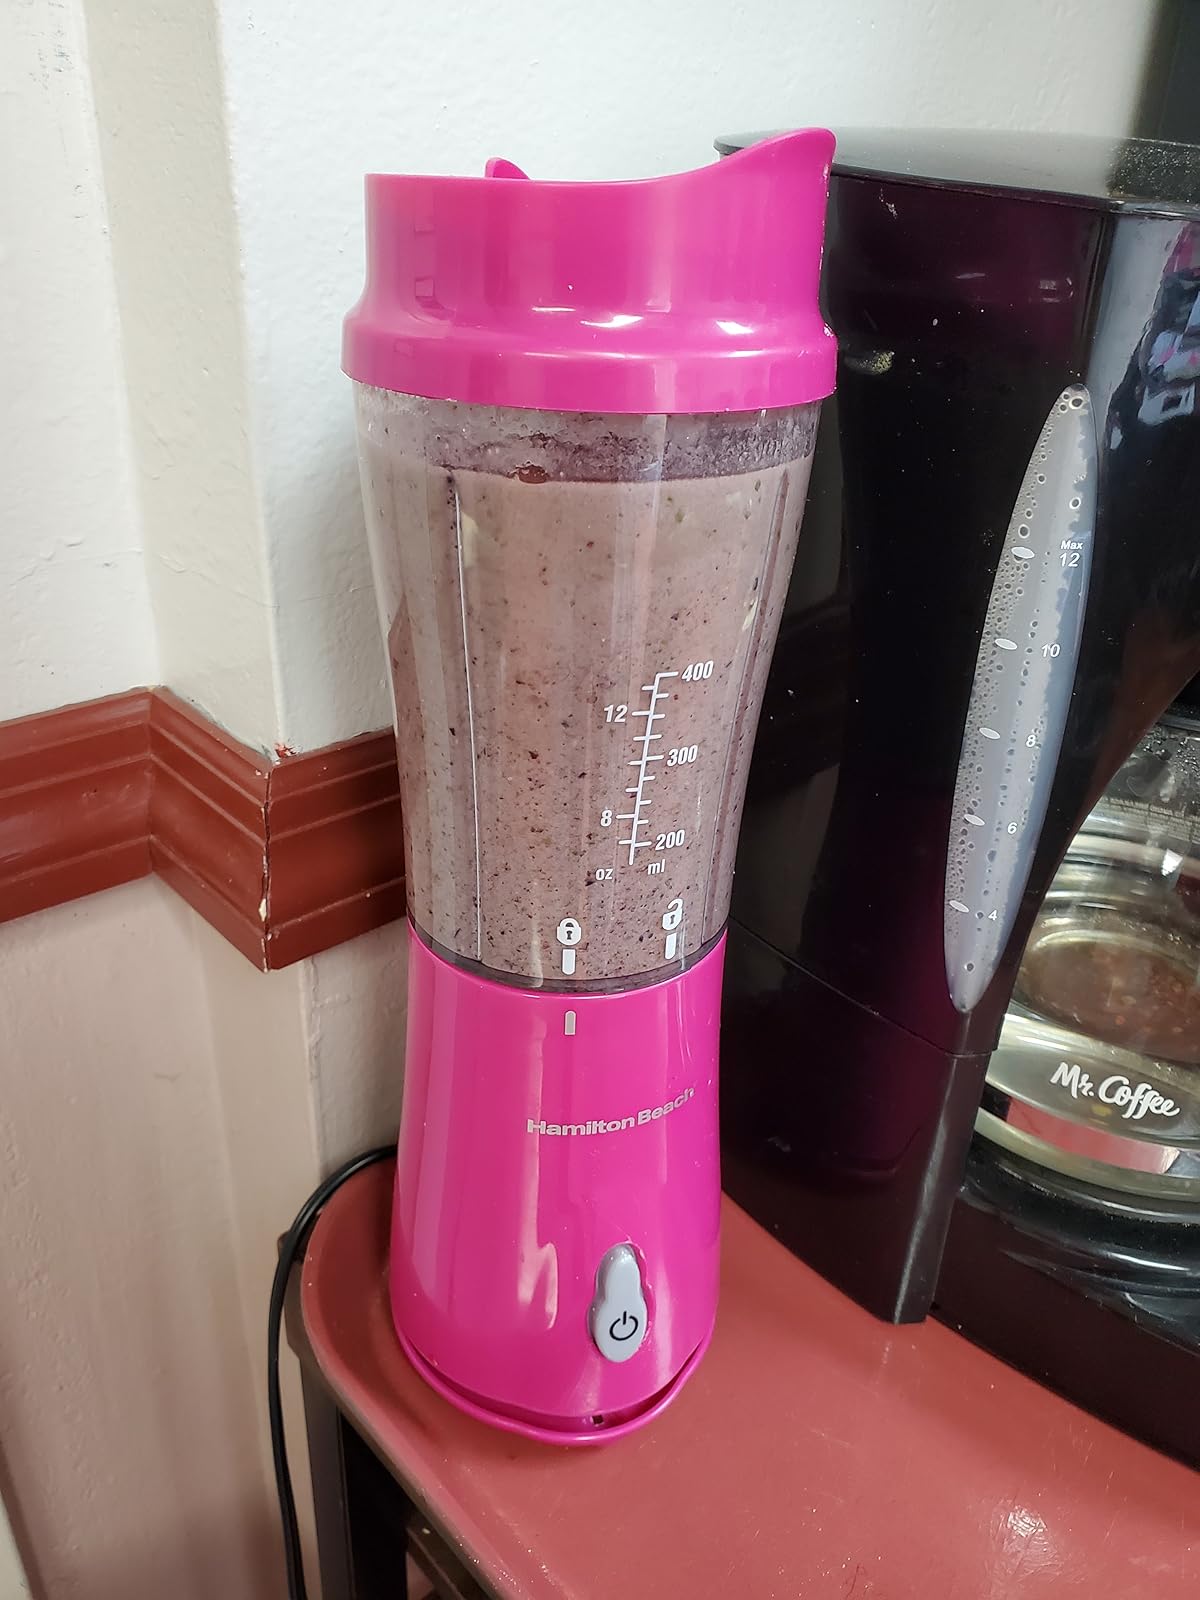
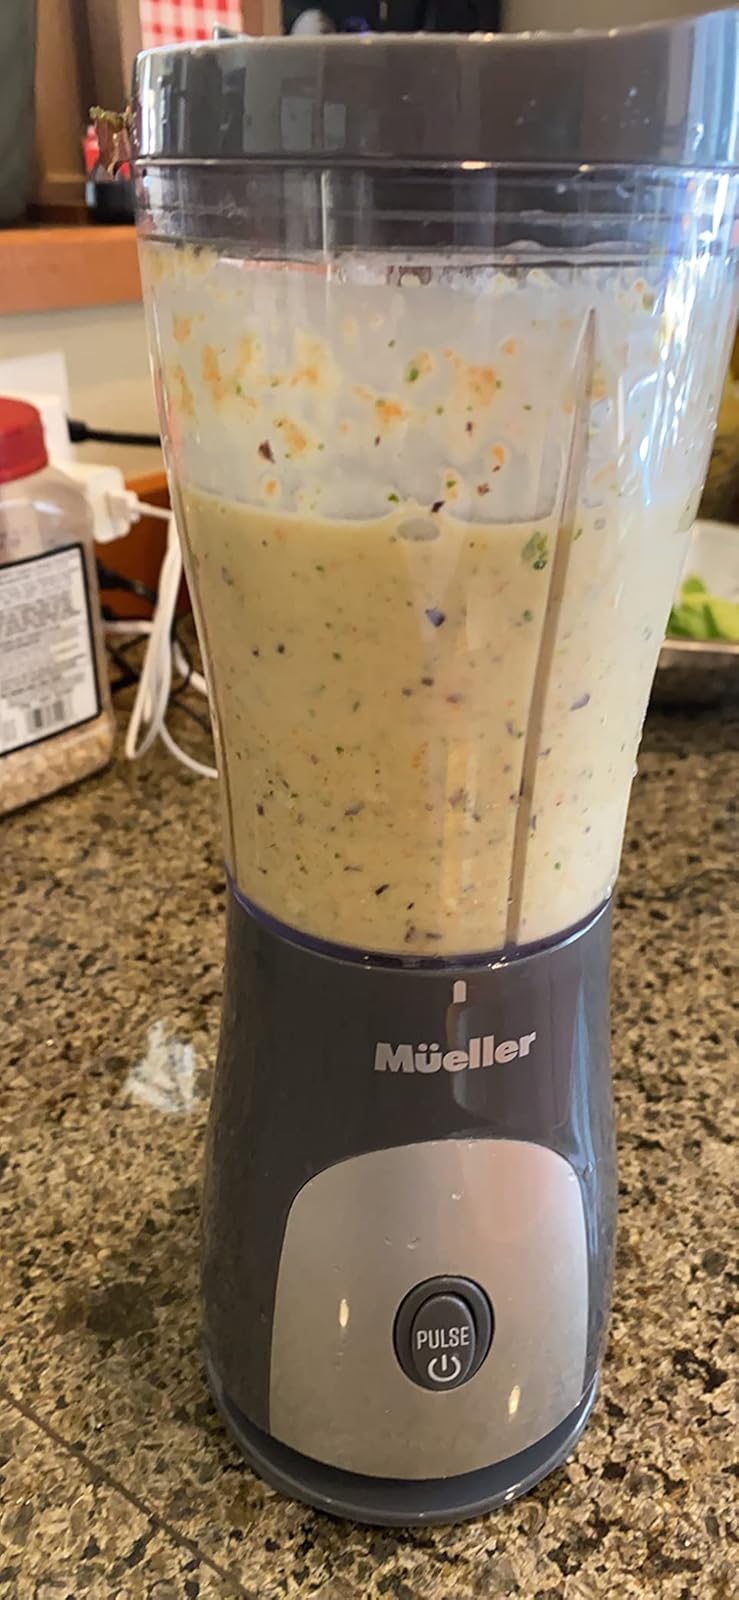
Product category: items_blender
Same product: no